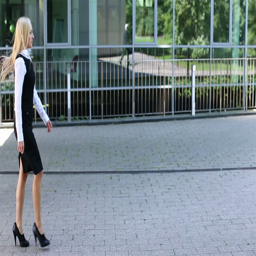
business people walking to the right in a city